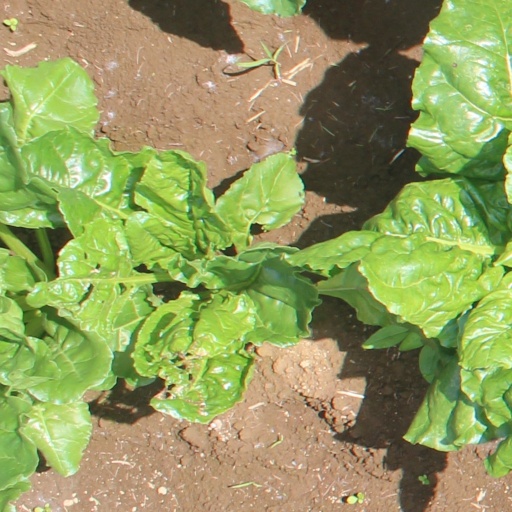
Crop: sugar beet